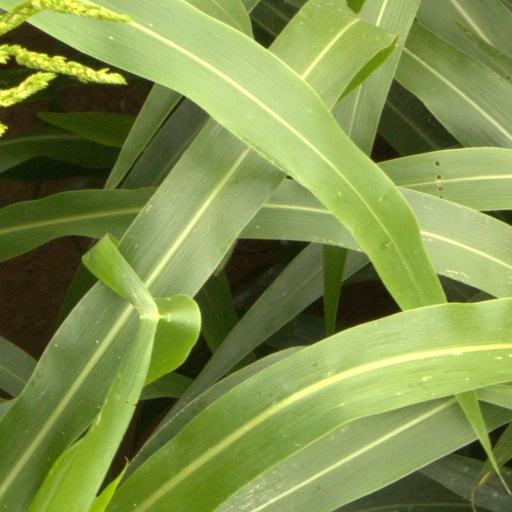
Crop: sorghum